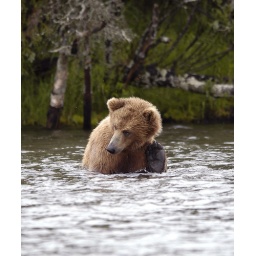
Brown bear scratching ear sitting in Brooks River